Dolly Parton

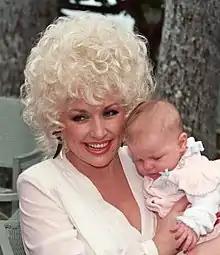
Dolly Parton holding a baby in Honolulu, Hawaii, 1983

In 1978, Parton won a Grammy Award for Best Female Country Vocal Performance for her "Here You Come Again" album. She continued to have hits with "Heartbreaker" (1978), "Baby I'm Burning" (1979) and "You're the Only One" (1979)all of which charted in the pop Top 40 and topped the country chart. "Sweet Summer Lovin'" (1979) became the first Parton single in two years to not top the country chart (though it did reach the Top10). During this period, her visibility continued to increase, with multiple television appearances. A highly publicized candid interview on a "Barbara Walters Special" in 1977 (timed to coincide with "Here You Come Again" release) was followed by appearances in 1978 on Cher's ABC television special, and her own joint special with Carol Burnett on CBS, "Dolly & Carol in Nashville".